Matilda Betham-Edwards

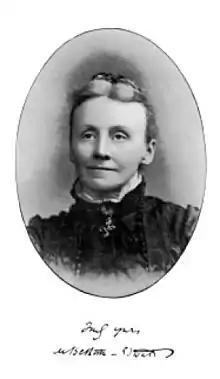
Matilda Betham-Edwards c. 1893

Matilda Betham-Edwards (4 March 1836, in Westerfield, Ipswich – 4 January 1919, in Hastings) was an English novelist, travel writer and Francophile, and a prolific poet, who corresponded with several well-known English male poets of the day. In addition, she wrote a number of children's books.